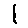
Label: 1